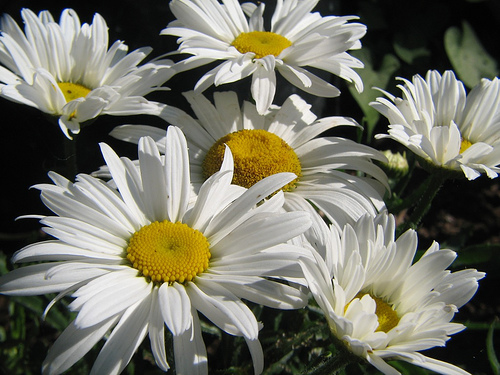
Flower: daisy